Jeon Do-yeon

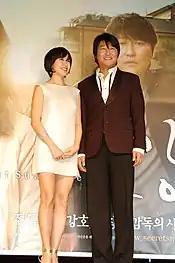
Jeon with co-star Song Kang-ho at "Secret Sunshine" press conference in 2007.

In 2007, Jeon starred in Lee Chang-dong's melodrama "Secret Sunshine", which propelled her to international recognition. Her fierce and fearless portrayal of a widowed mother who struggles to rearrange her life after the tragic deaths of her husband and son received universal critical acclaim. Although the film itself, which debuted at the 60th Cannes Film Festival, evoked widely differing assessments from international critics, Jeon's performance was universally praised, and she was chosen as the Best Actress by the Cannes jury, making her the first Korean ever to receive an acting award at Cannes. She also won Best Performance by an Actress at the 1st Asia Pacific Screen Awards. Following the heel of the Cannes' win, Jeon went on to sweep domestic awards, winning Best Actress at multiple film award ceremonies such as the 28th Blue Dragon Film Awards. In recognition of her contribution to the development of the Korean film industry, she was honored with the Okgwan Order of Cultural Merit by the Ministry of Culture, Sports and Tourism and the Special Achievement Award at the 44th Grand Bell Awards.